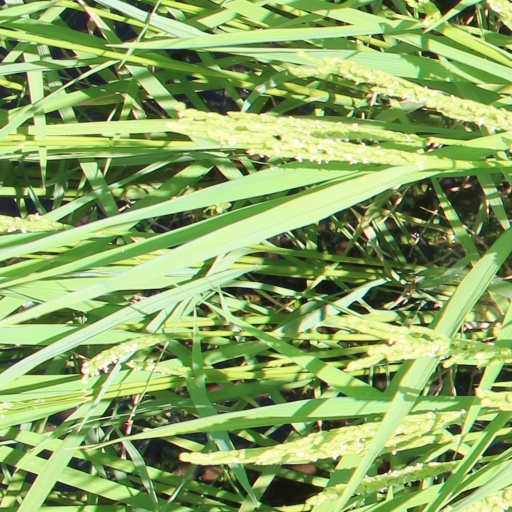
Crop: rice